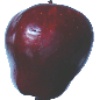
Label: Apple Red Delicious 1